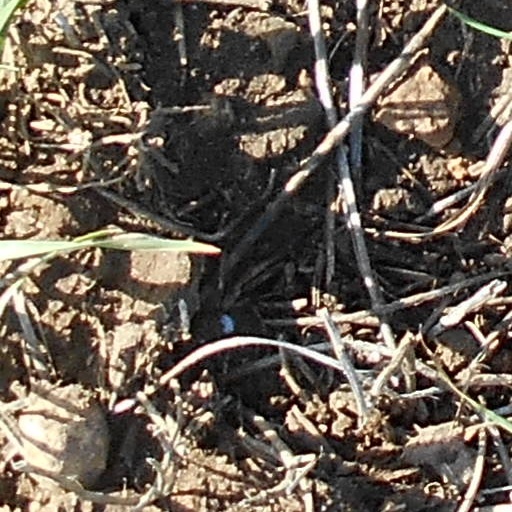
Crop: wheat